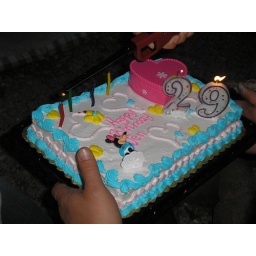
The cake that was put in the cooler and got water logged...No one got to eat any of it!